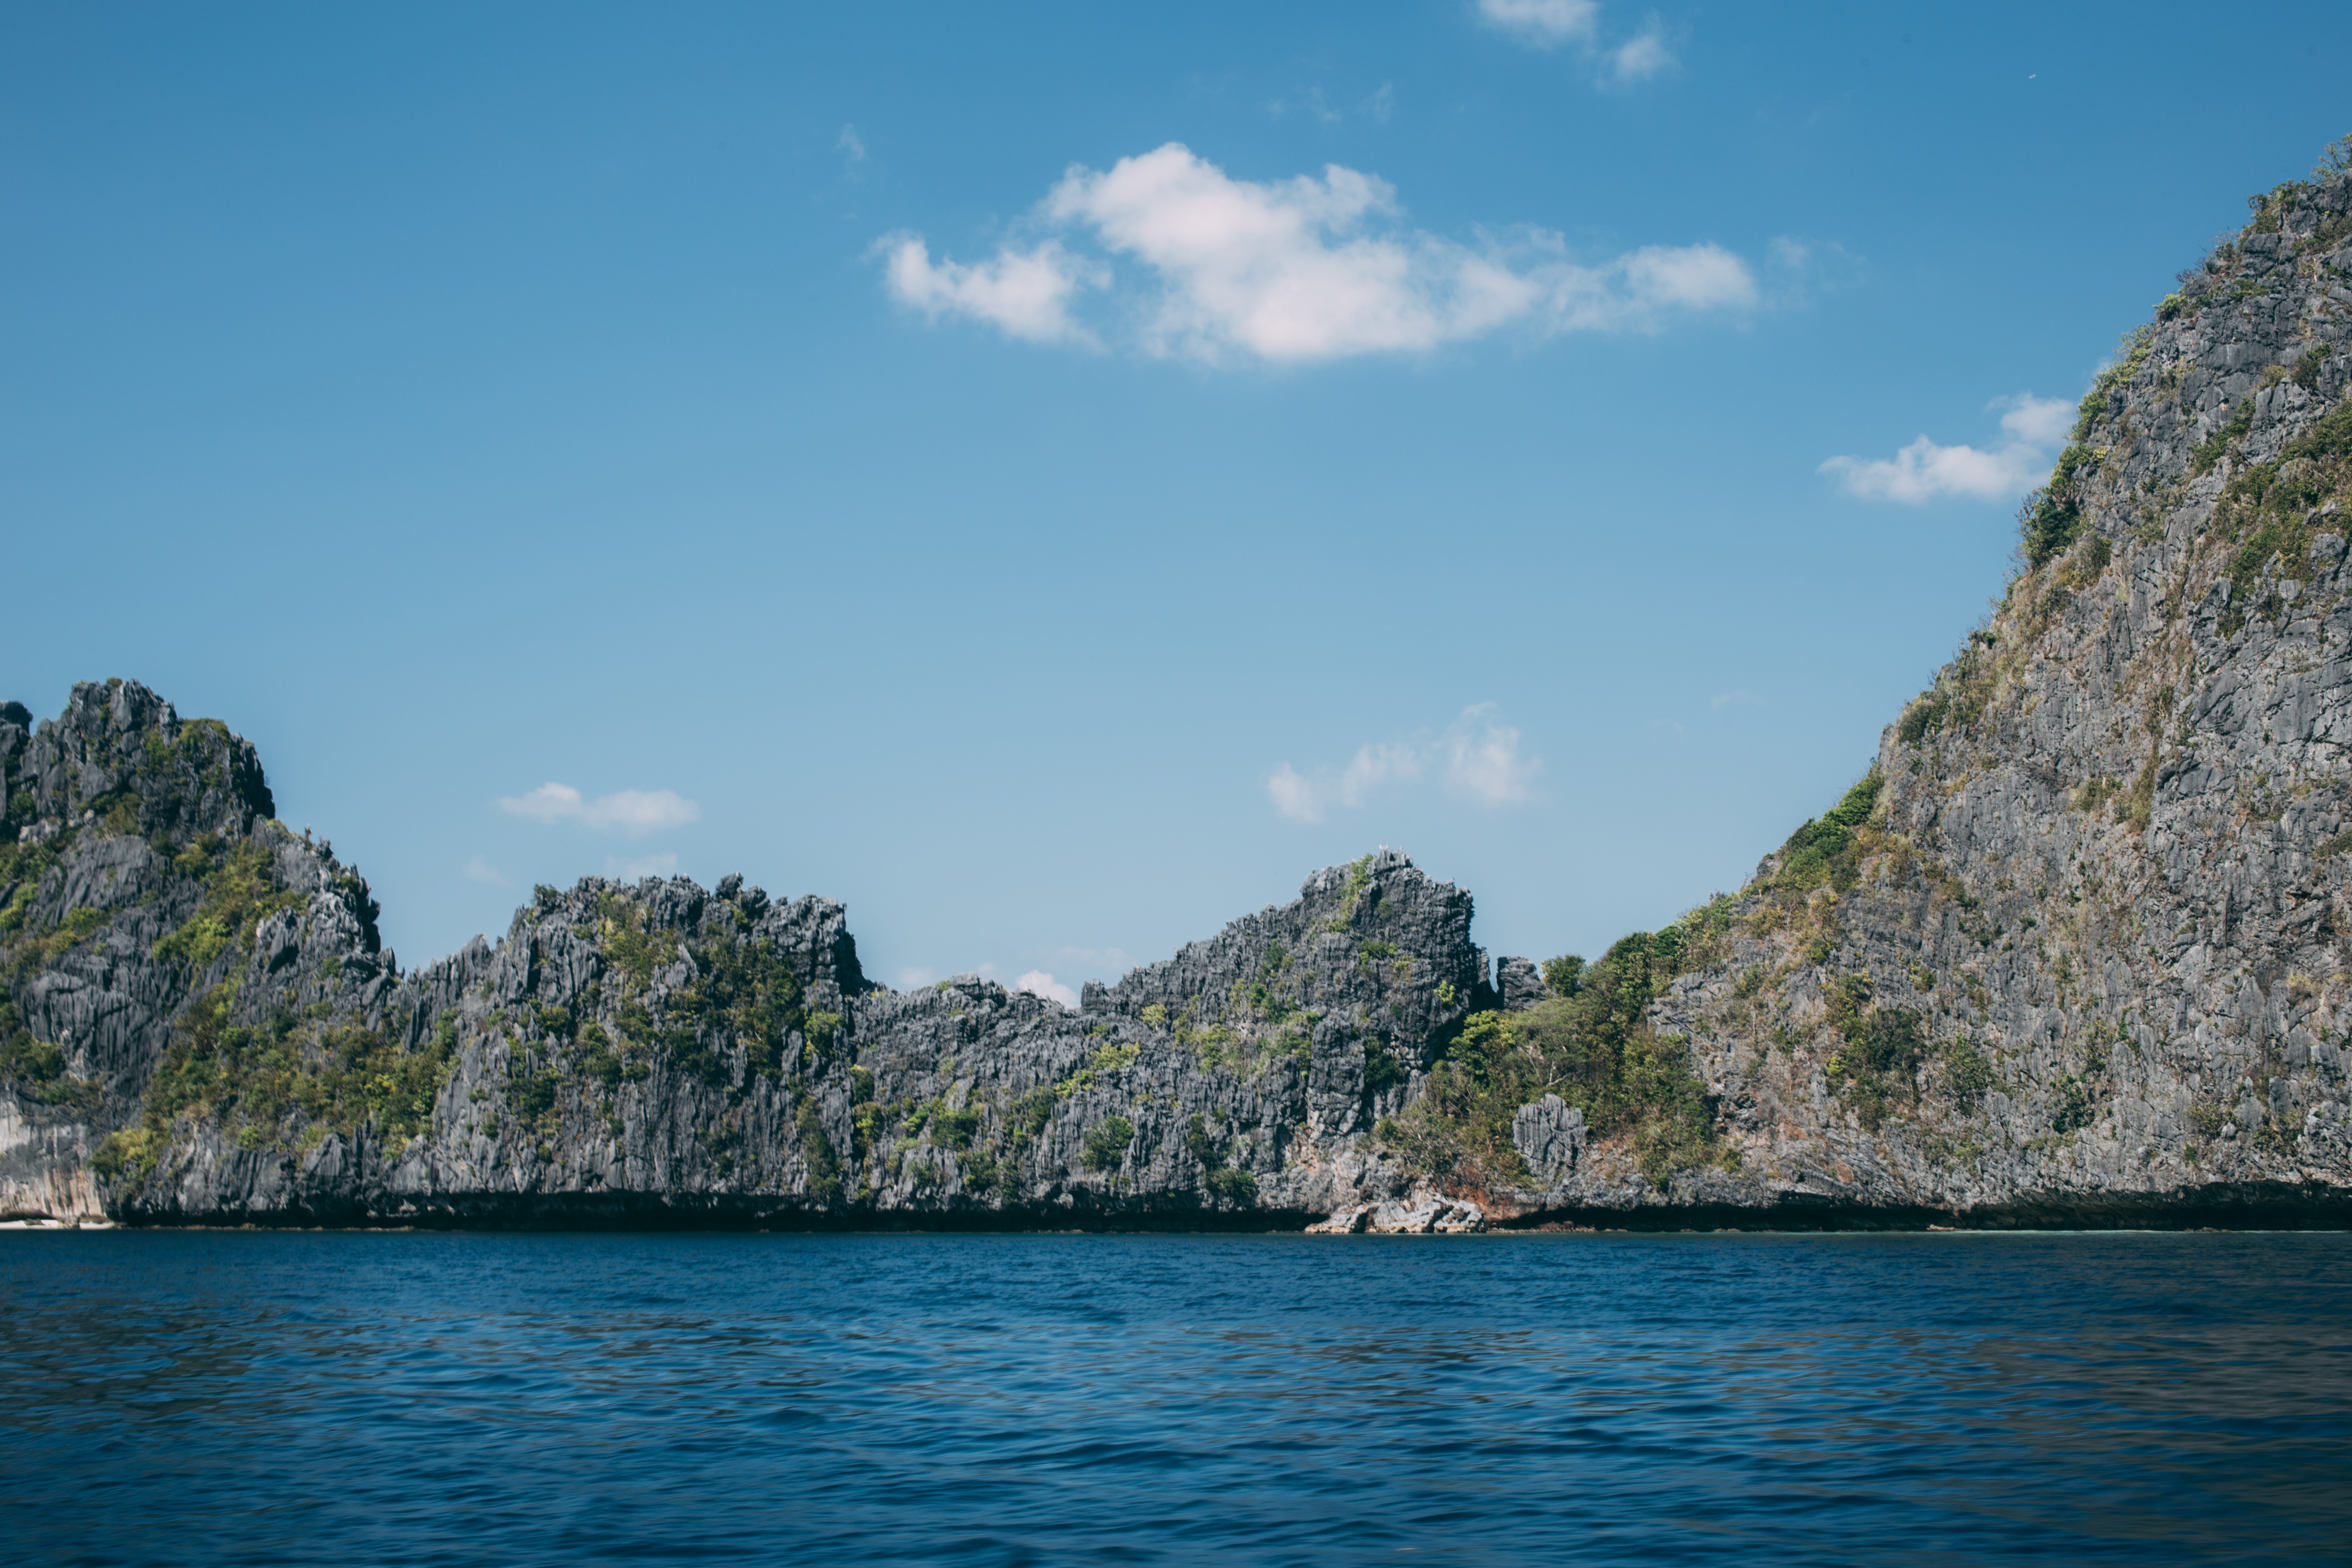
beach, landscape, sea, coast, water, nature, rock, ocean, mountain, sky, shore, lake, vacation, cliff, cove, vehicle, seascape, bay, island, rock formation, fjord, terrain, body of water, cape, islet, landform, geographical feature